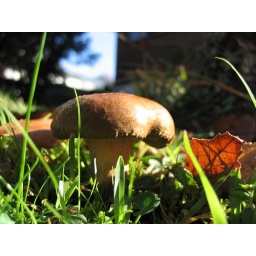
Toadstool underneath the silver birch trees again.